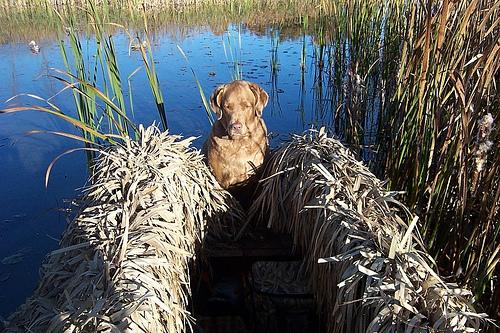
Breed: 215-n000075-Chesapeake_Bay_retriever